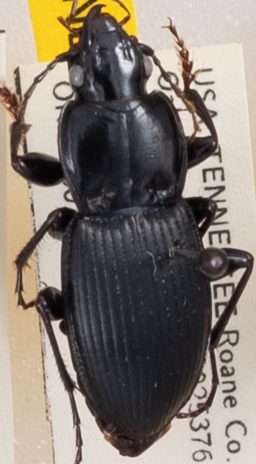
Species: Cyclotrachelus sigillatus
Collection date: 2022-09-14
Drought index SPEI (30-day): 0.3
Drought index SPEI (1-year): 0.39
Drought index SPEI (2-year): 0.594